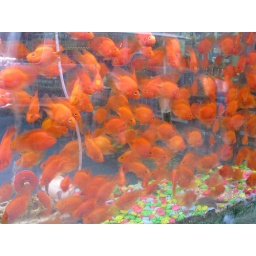
Gold fish filling a window in Chinatown